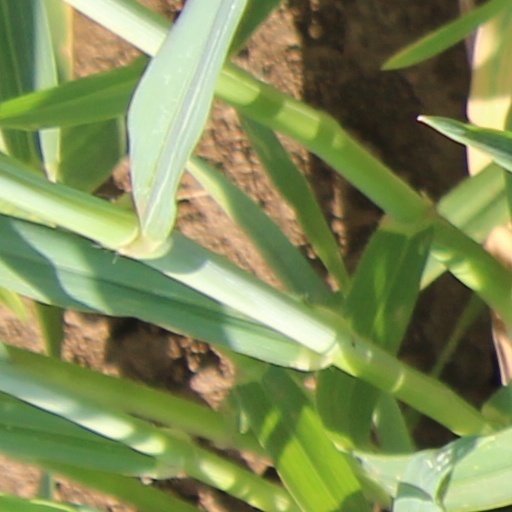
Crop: wheat